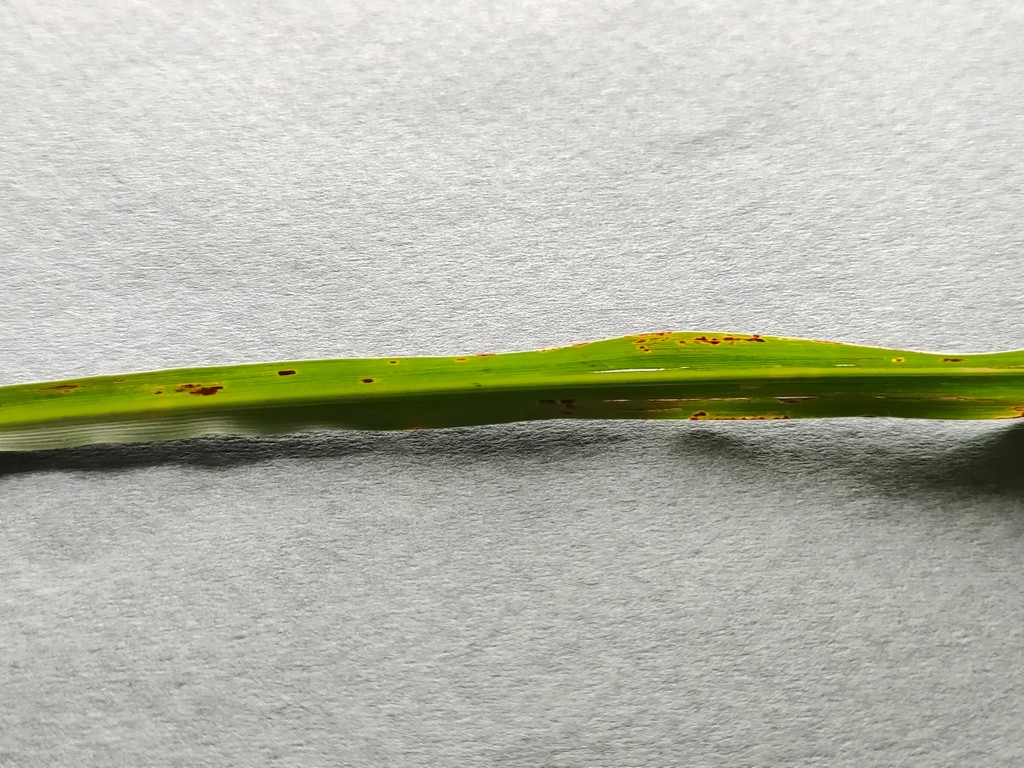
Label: Unhealthy